Abbas Messaadi

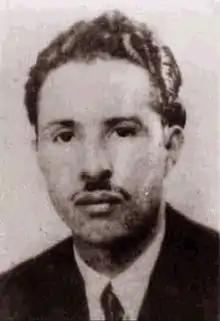

Mohamed ben Abdallah ben Taieb ben Al Habib (Tmazight: ⵎⵓⵃⴰⵏⴷ ⵓ ⵄⴱⴷⵍⴰ ⵓ ⵜⴰⵢⴱ ⵓ ⵍⵃⴱⵉⴱ ⵏⴰⵚⵉⵔⵉ; ; c. 1925 – 27 June 1956), commonly known by his nom de guerre Abbas Messaadi (in tmazight: ⵄⴱⴰⵙ ⵎⵙⴰⵄⴷⵉ) was a Moroccan militant and leader of the Moroccan Army of Liberation from the Berber Aït Atta tribe until his controversial assassination that would ultimately trigger the Rif Revolt (1957-1959).